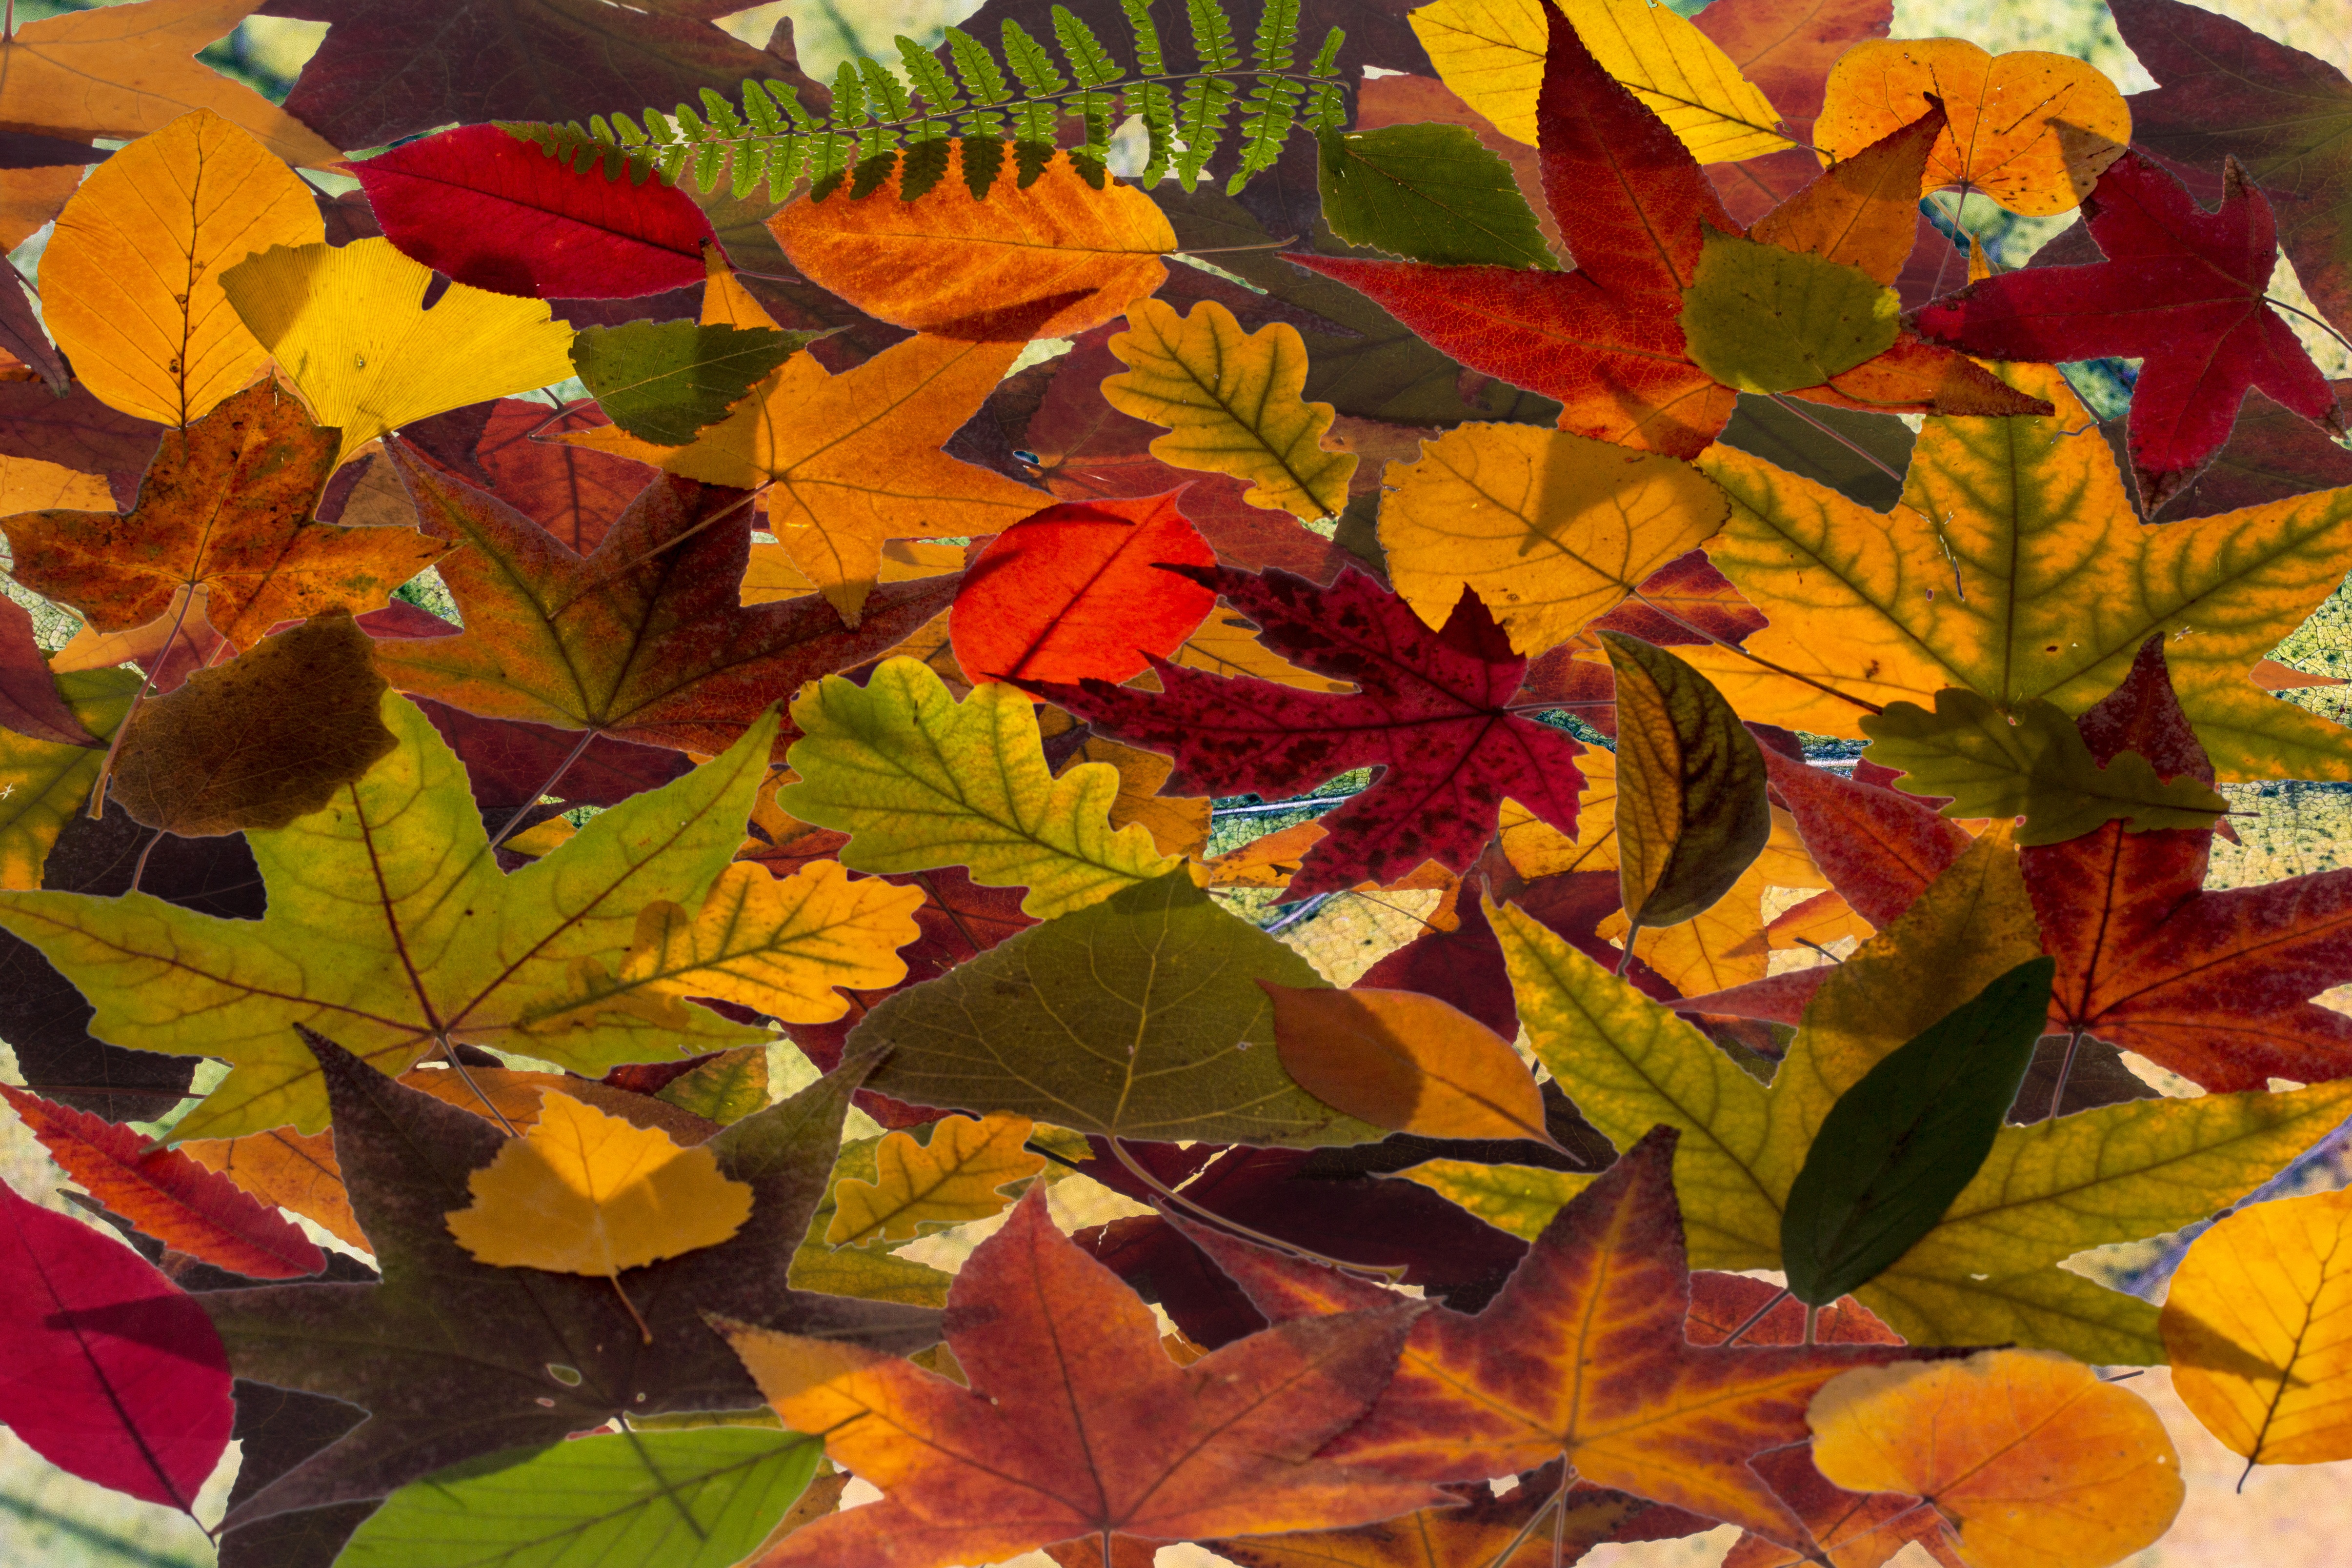
tree, branch, plant, leaf, flower, petal, foliage, autumn, colorful, yellow, season, maple tree, maple leaf, arrangement, leaves, design, deciduous, composition, fall color, flowering plant, annual plant, woody plant, land plant